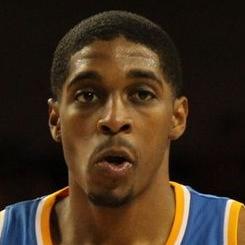
Age: 21